Afar Triangle

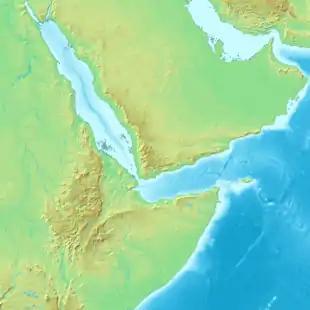
Topographic map showing the Afar Triangle

The Afar Triangle (also called the Afar Depression) is a geological depression caused by the Afar triple junction, which is part of the Great Rift Valley in East Africa. The region has disclosed fossil specimens of the very earliest hominins; that is, the earliest of the human clade, and it is thought by some paleontologists to be the cradle of the evolution of humans. The Depression overlaps the borders of Eritrea, Djibouti and the entire Afar Region of Ethiopia; and it contains the lowest point in Africa, Lake Assal, Djibouti, at below sea level.